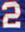
Number: 2